Fuse (explosives)

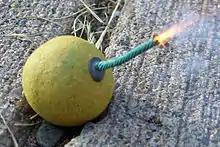
A smoke bomb with a lit fuse

In an explosive, pyrotechnic device, or military munition, a fuse (or fuze) is the part of the device that initiates function. In common usage, the word fuse is used indiscriminately. However, when being specific (and in particular in a military context), the term "fuse" describes a simple pyrotechnic initiating device, like the cord on a firecracker whereas the term "fuze" is used when referring to a more sophisticated ignition device incorporating mechanical and/or electronic components, such as a proximity fuze for an M107 artillery shell, magnetic or acoustic fuze on a sea mine, spring-loaded grenade fuze, pencil detonator, or anti-handling device.